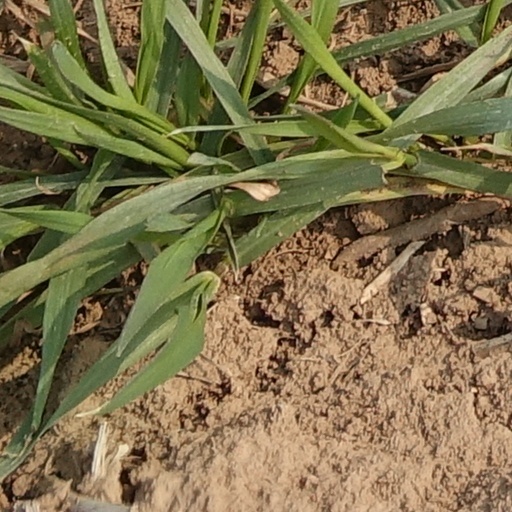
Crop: wheat